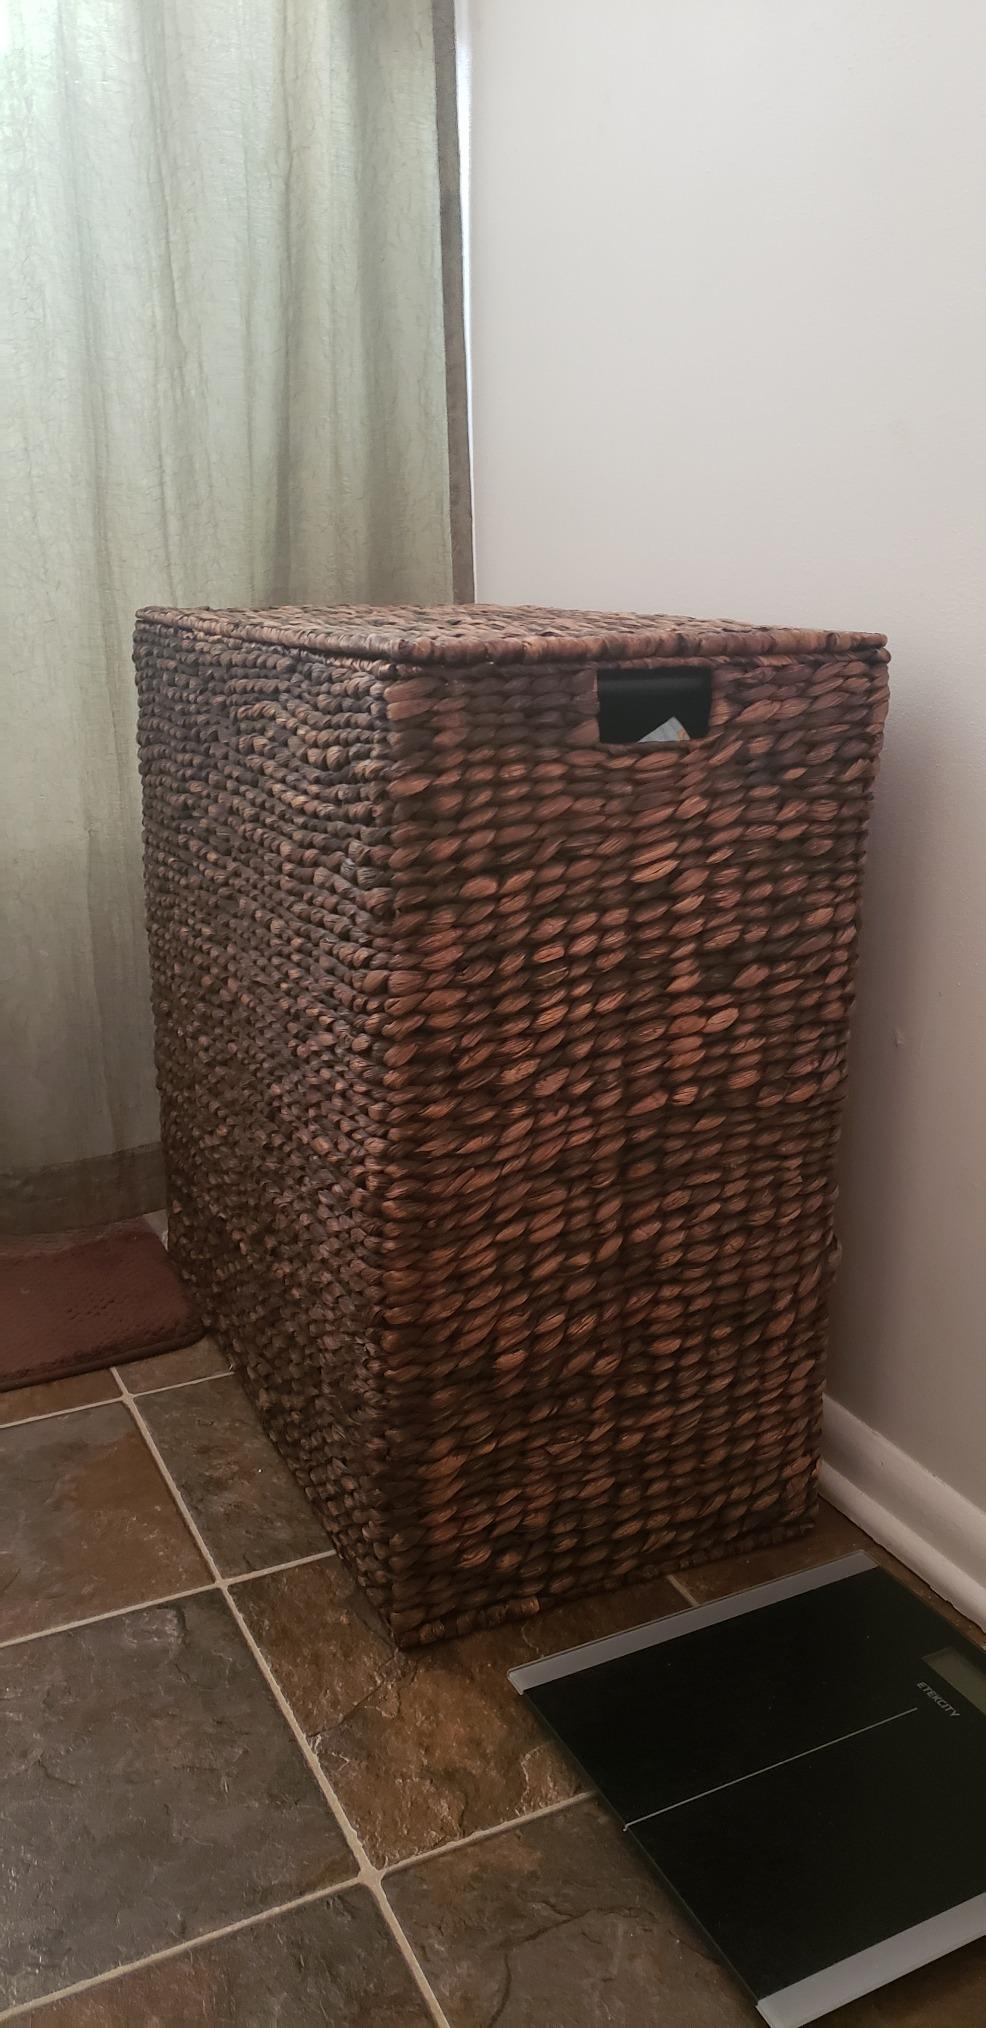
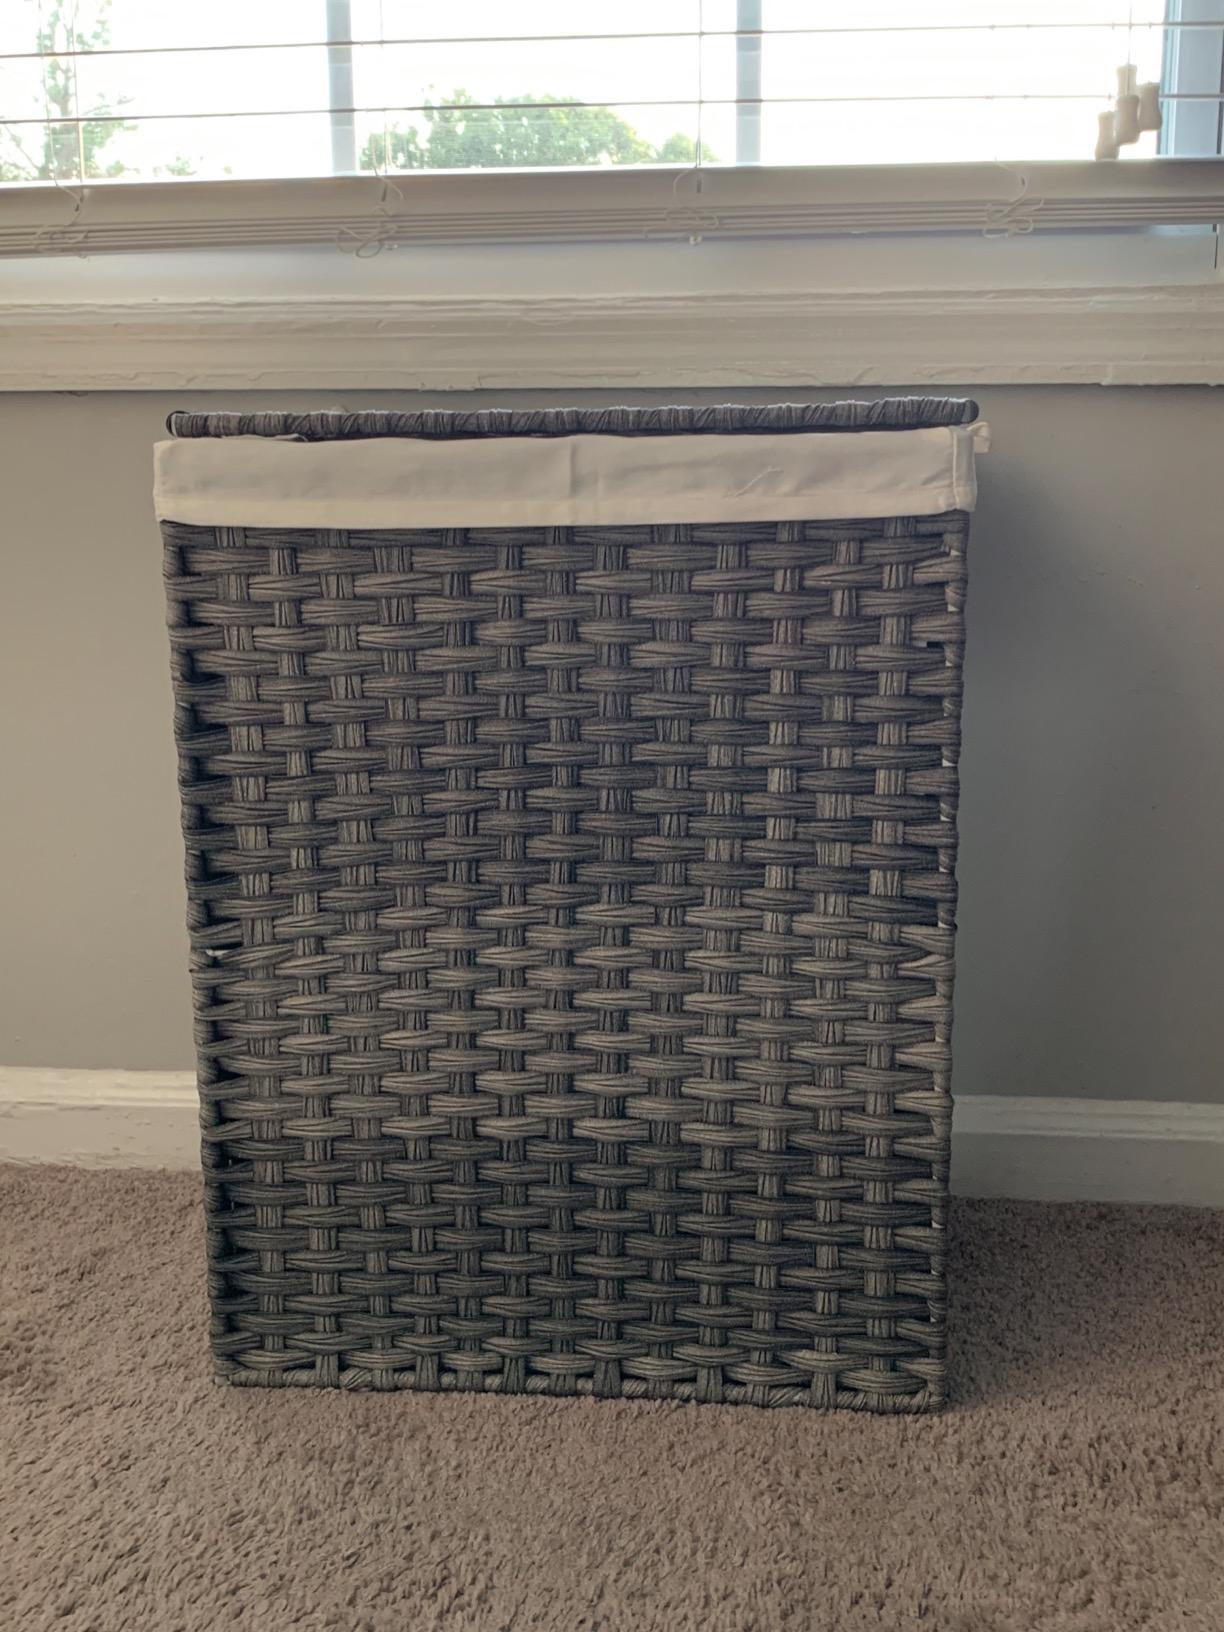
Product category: items_hamper
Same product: no